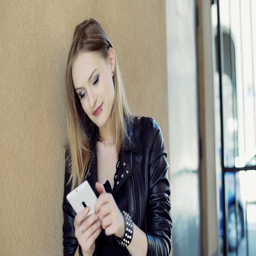
punk girl texting on smartphone while leaning on the wall